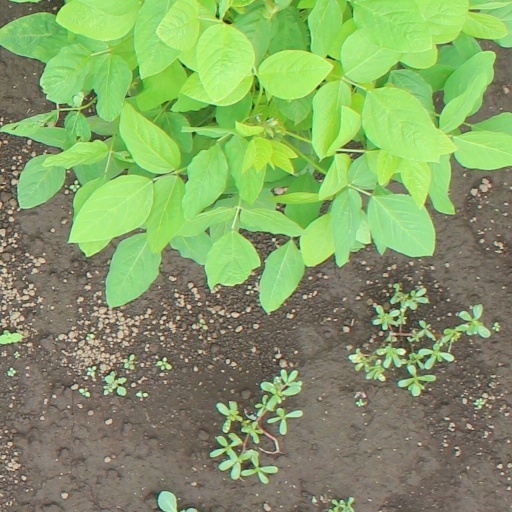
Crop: soybean